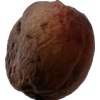
Label: peach